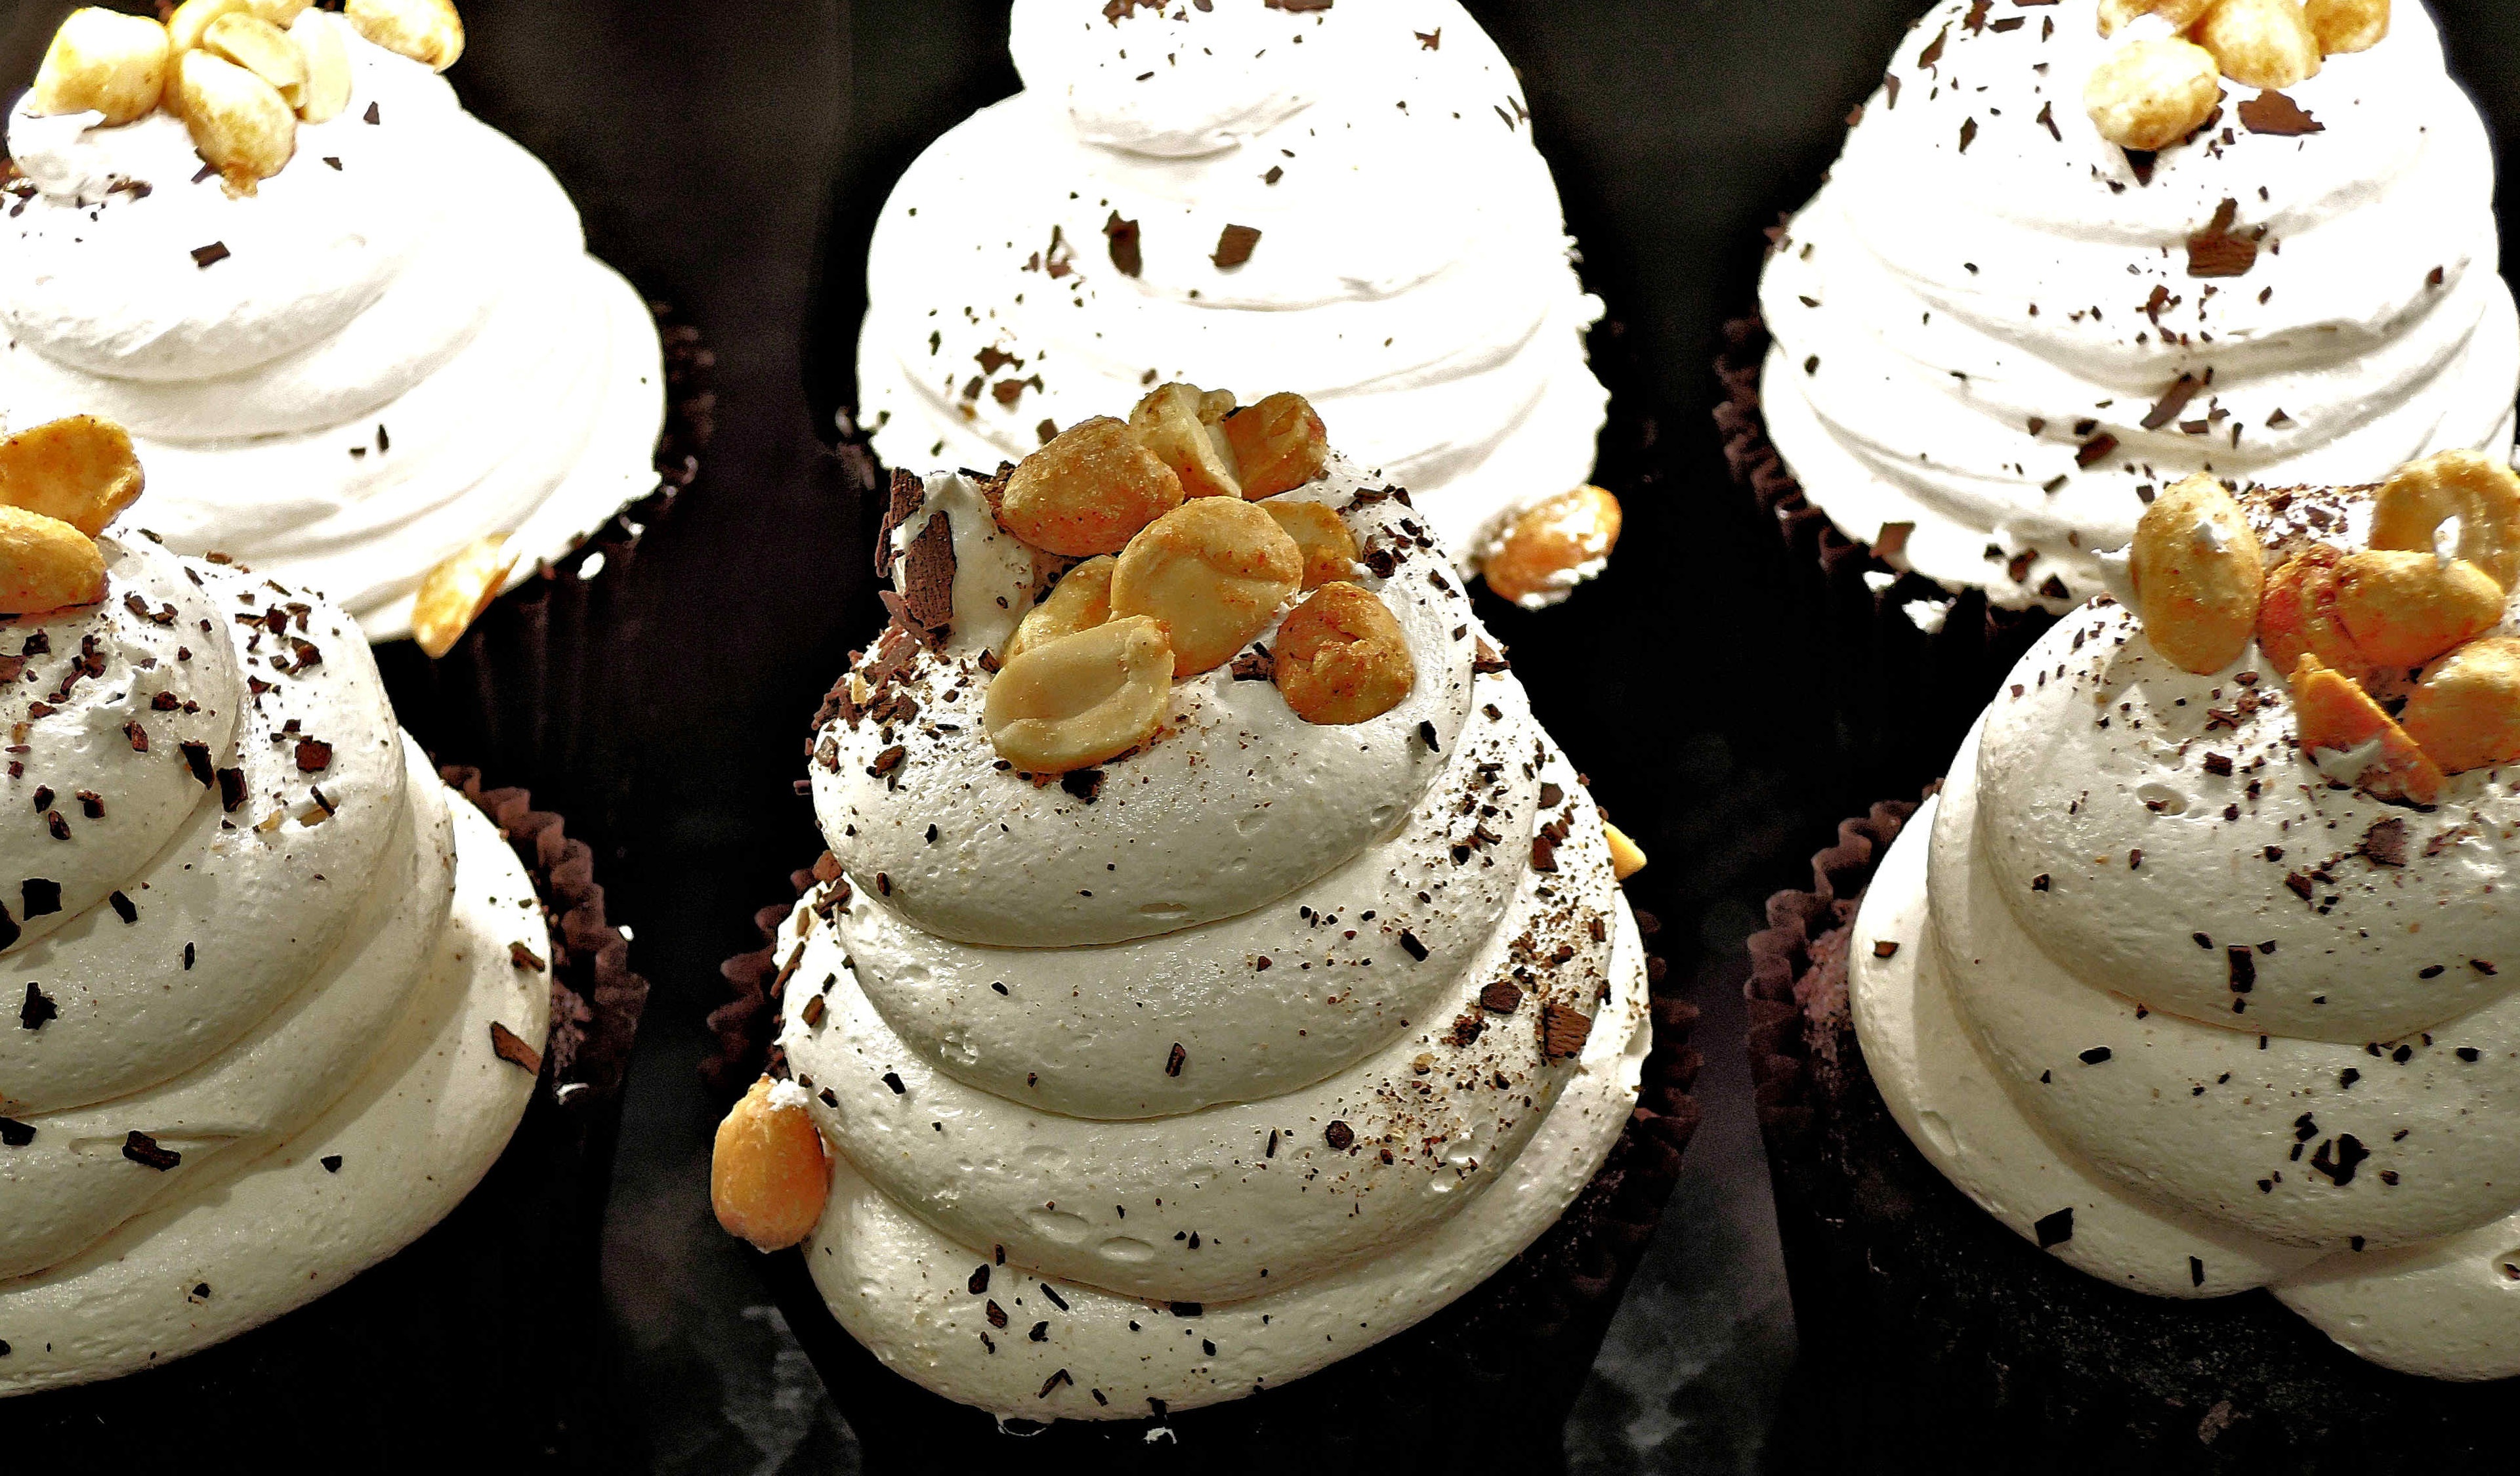
food, chocolate, cupcake, dessert, cake, whipped cream, icing, peanuts, wedding cake, torte, buttercream, cake decorating, pavlova, chocolate cupcake